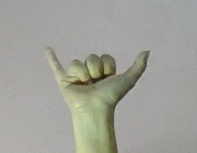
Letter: ya